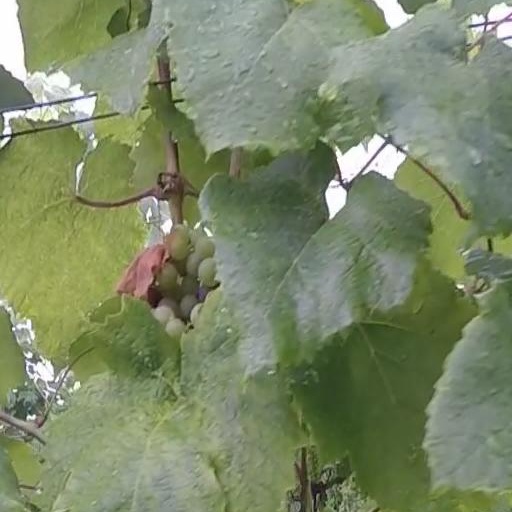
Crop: grape